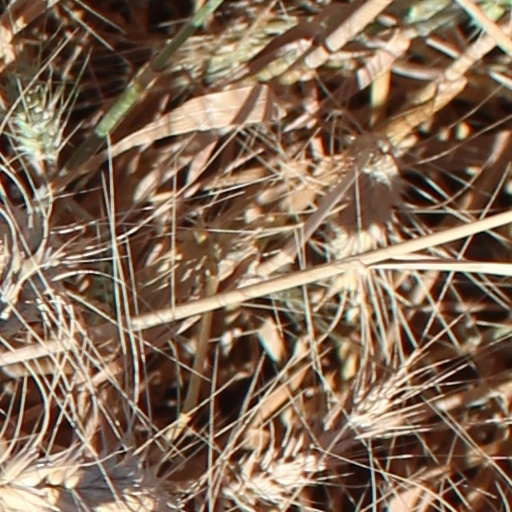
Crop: wheat